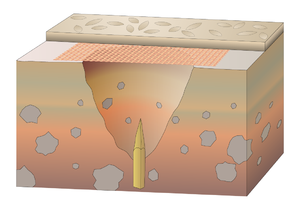
Un dispositif piège est un dispositif conçu pour blesser ou surprendre une personne, et déclenché sans qu’elle le sache, par la présence ou les actions de la victime.
Dans l'architecture militaire au Moyen Âge, un trou de loup est un obstacle défensif creusé dans le sol et fonctionnant comme un piège. Chaque trou de loup consiste une fosse évasée d'environ deux mètres de profondeur et deux mètres de largeur à la surface. Au fond du trou a été enfoncé un pieu. La fosse peut être dissimulée par un treillis végétal et une couche de terre.